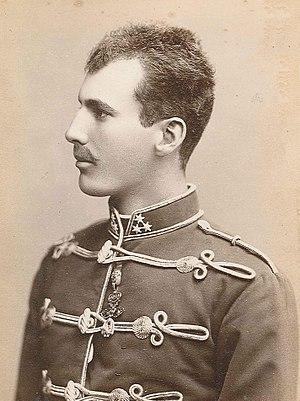
Leopold von Hauer, né le 26 janvier 1854 à Budapest, mort le 3 mai 1933 dans la même ville, est un militaire austro-hongrois qui a combattu pendant la Première Guerre mondiale. Il a commandé le corps de cavalerie Hauer.